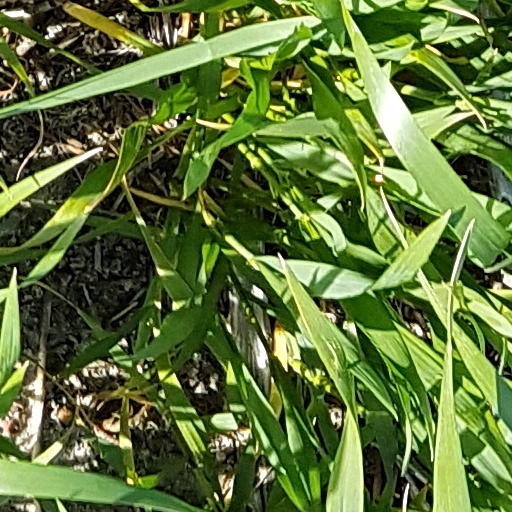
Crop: wheat